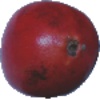
Label: Pomegranate 1